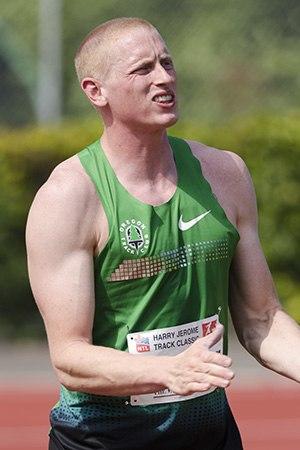
Cyrus Hostetler est un athlète américain, spécialiste du lancer du javelot.